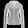
Label: Coat